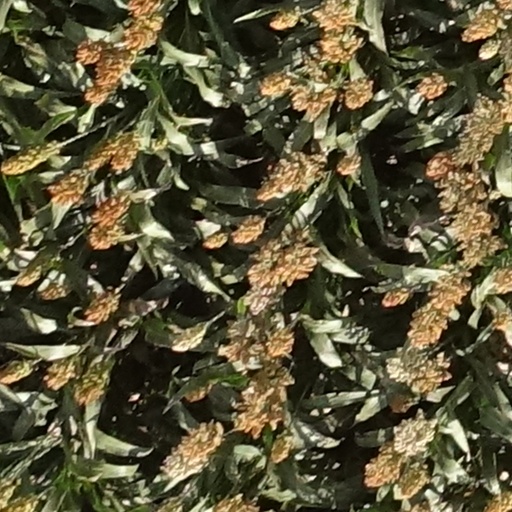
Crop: sorghum